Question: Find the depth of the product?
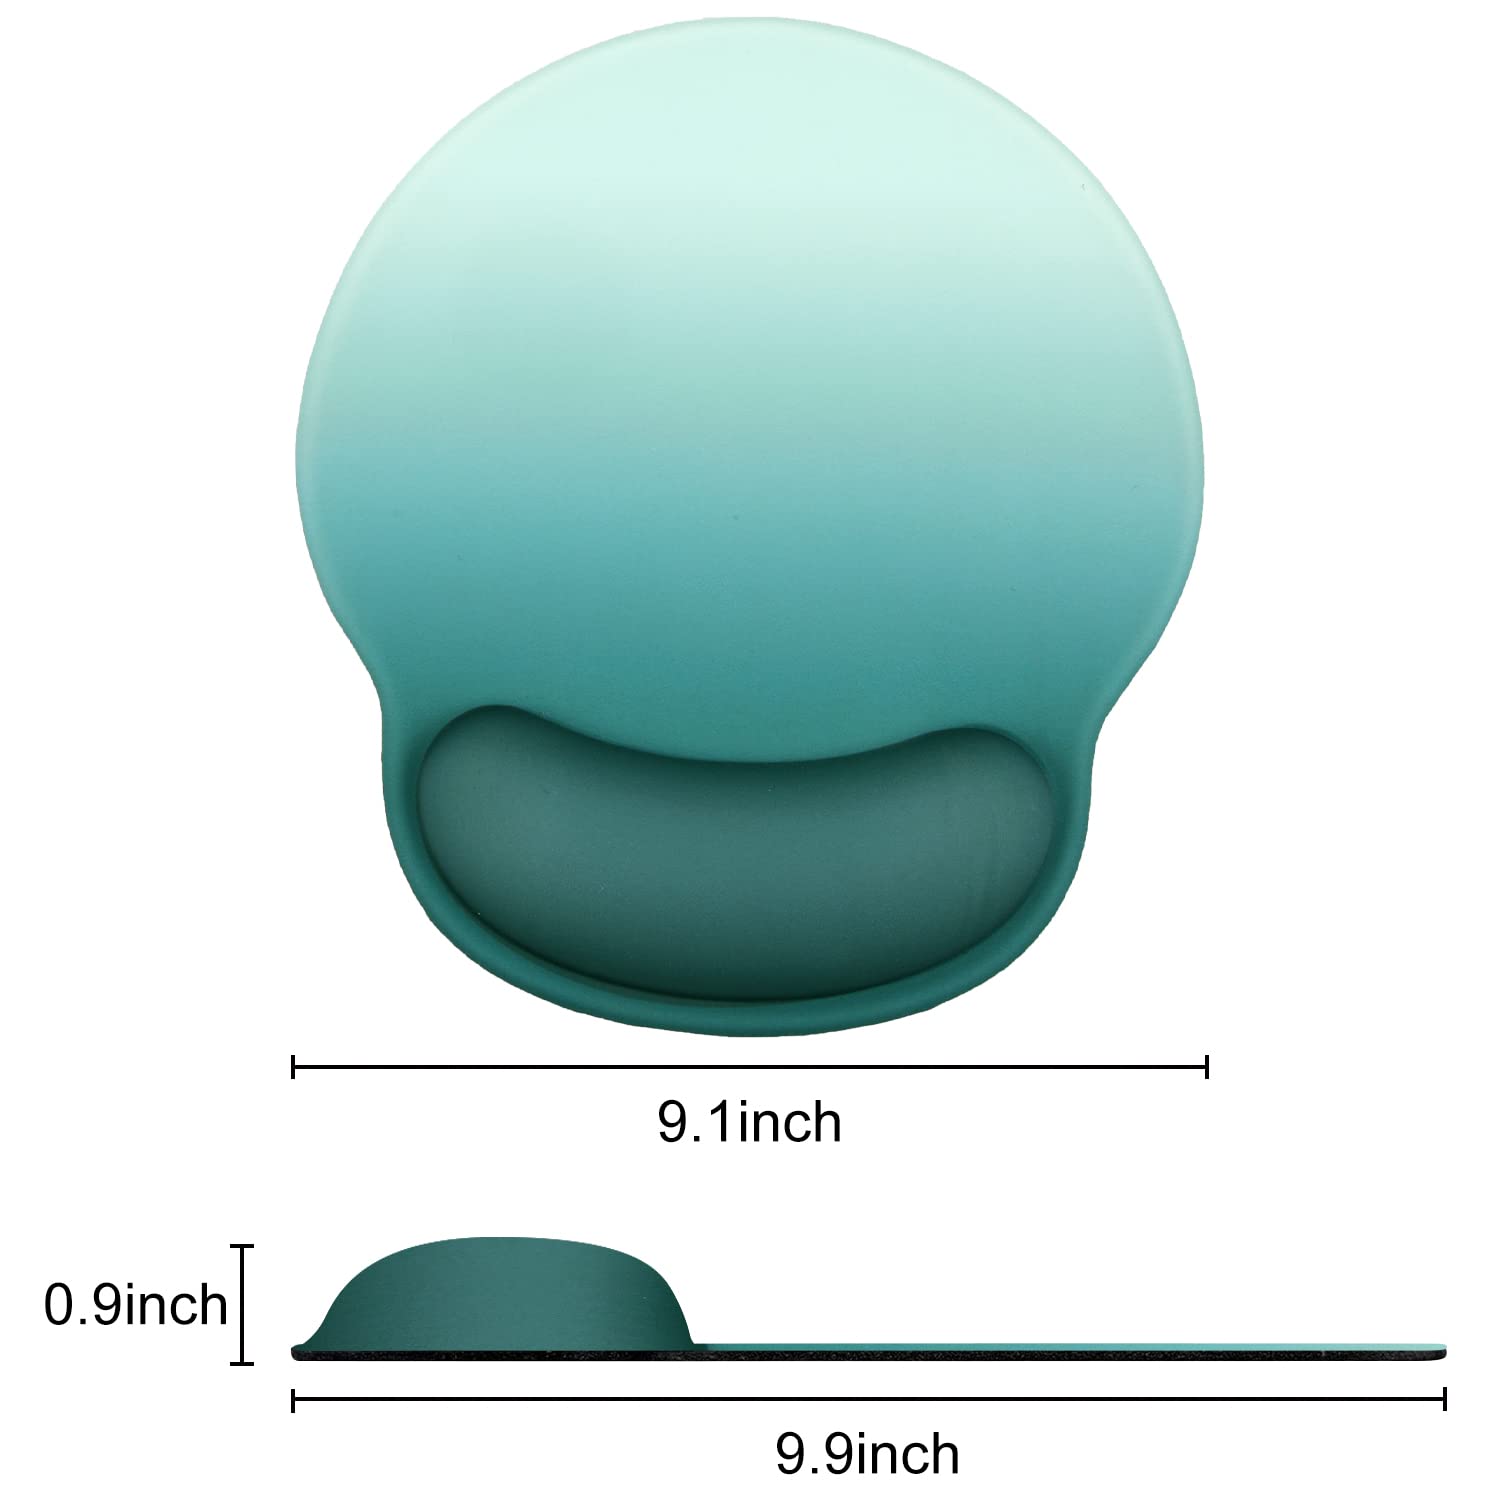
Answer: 9.9 inch